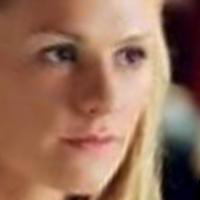
Age group: age 21-30